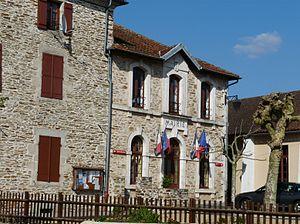
La mairie de Mialet, Dordogne, France.
Mialet, ou Miallet, est une commune française située dans le département de la Dordogne, en région Nouvelle-Aquitaine.